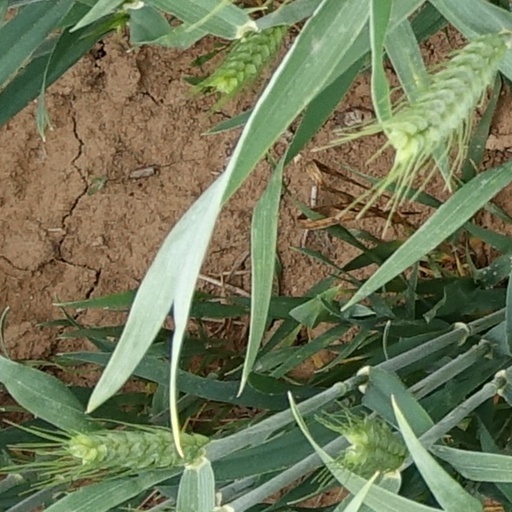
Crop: wheat